General Atomics MQ-9 Reaper

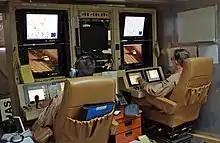
MQ-1 UAV Flight Crew at Joint Base Balad (LSA Anaconda), Iraq, 7 August 2007

On 1 May 2007, the U.S. Air Force activated its 432nd Wing to operate MQ-9 Reapers and MQ-1 Predators at Creech Air Force Base, Nevada. The pilots first conducted combat missions in Iraq and Afghanistan that summer. On 28 October 2007, an MQ-9 achieved its first "kill", firing a Hellfire missile against Afghan insurgents in the Deh Rawood region of the mountainous Oruzgan province. By 6 March 2008, according to Air Force Lieutenant General Gary North, the Reaper had attacked 16 targets in Afghanistan using bombs and Hellfire missiles.